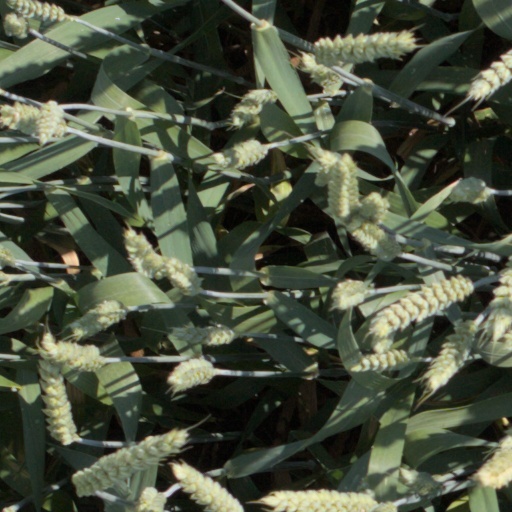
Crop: wheat